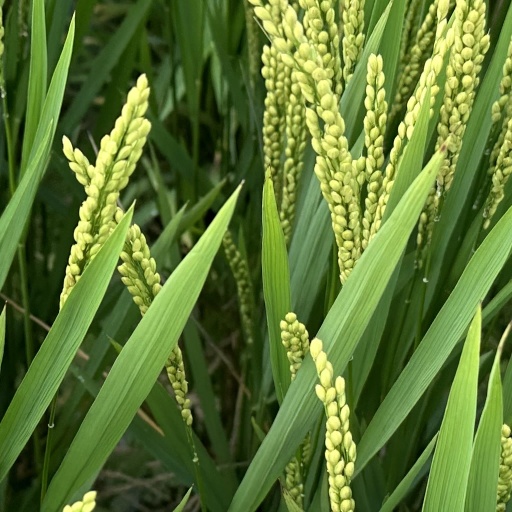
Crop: rice